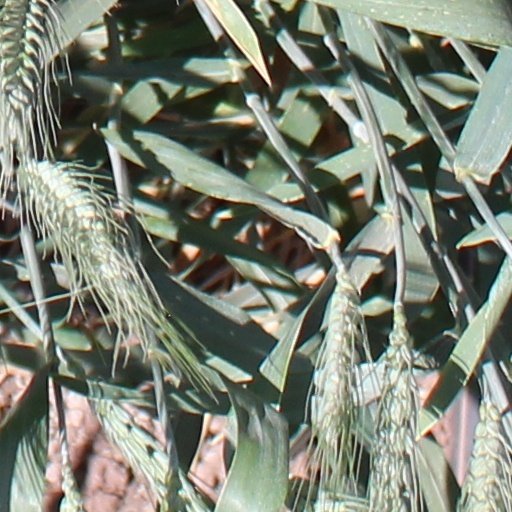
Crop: wheat